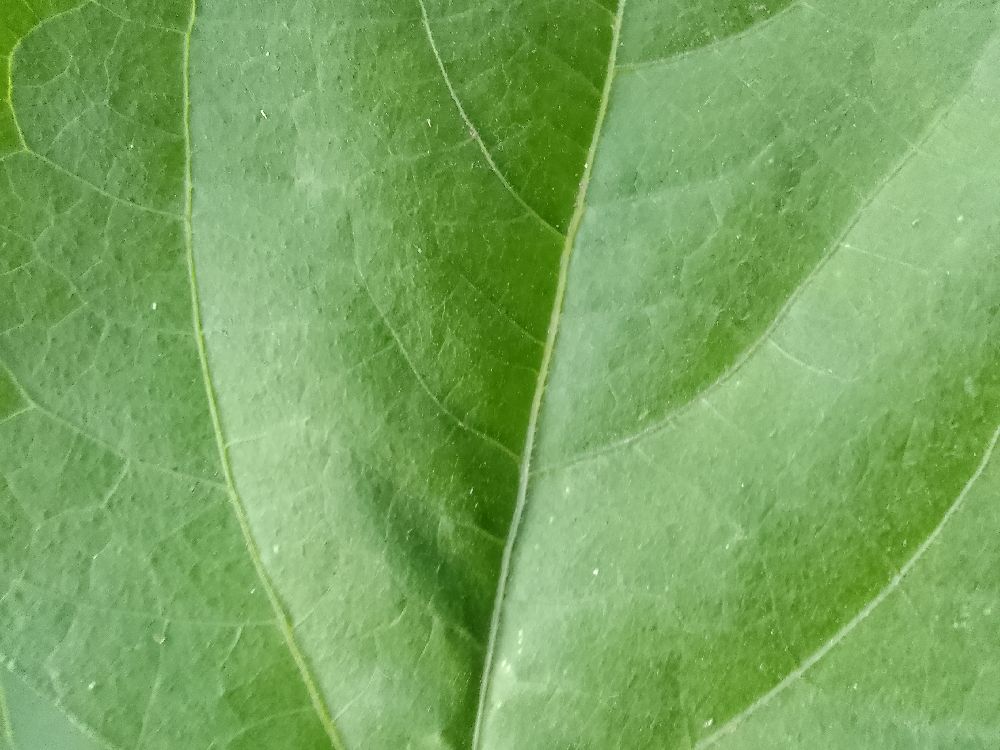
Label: healthy